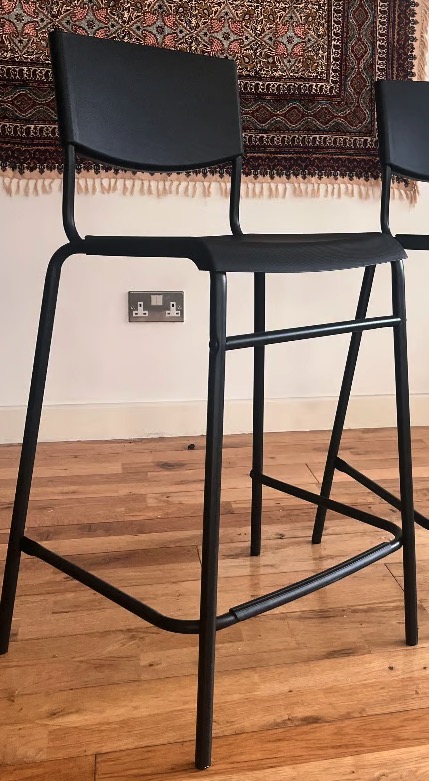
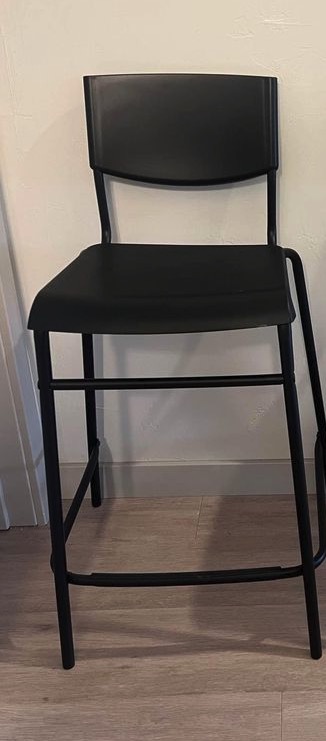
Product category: stool
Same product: yes